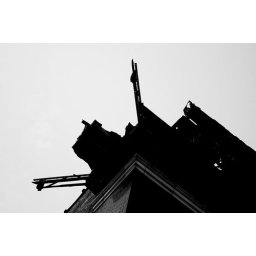
cairo in black and white